2008 Sun Bowl

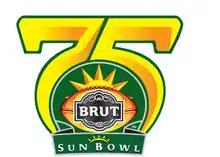

The 2008 Brut Sun Bowl, part of the 2008–09 NCAA Division I FBS bowl season, was played on December 31, 2008 at the stadium of the same name on the campus of the University of Texas at El Paso in El Paso, Texas. The 75th annual contest pitted the Pittsburgh Panthers against the Oregon State Beavers. Pittsburgh previously appeared in the Sun Bowl in 1975 and 1989. Oregon State previously appeared in the Sun Bowl only once, in 2006. Entering the contest, the teams had a combined 3–0 record in Sun Bowls.